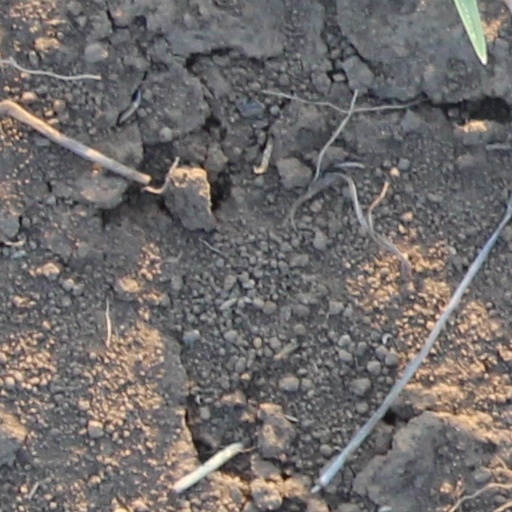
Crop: wheat